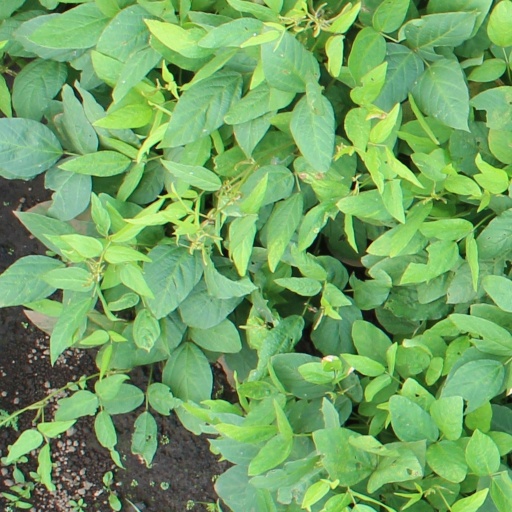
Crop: soybean